1912 Lawrence textile strike

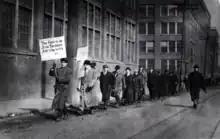
Workers picket the textile mill at the start of the strike.

Some of the mills, worker housing and part of the town was owned by American Woolen Company president William Wood, who said he could not afford to pay his workers for the two hours per week they were cut, even though the company had made a profit of $3,000,000 (~$ in ) in 1911.